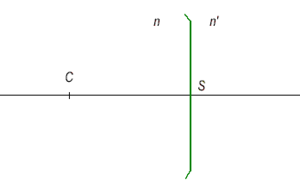
Schéma de base du dioptre sphérique dans conditions de Gauss (schéma personnel) Catégorie:Schéma de physique
En optique, un dioptre est une surface séparant deux milieux transparents homogènes et isotropes, d'indices de réfraction différents.